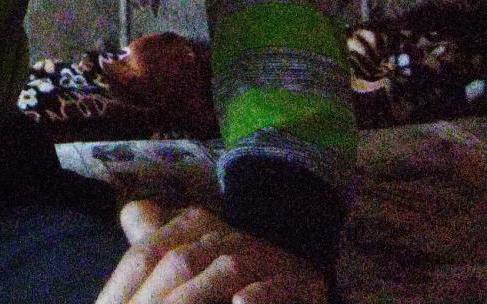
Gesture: no_gesture